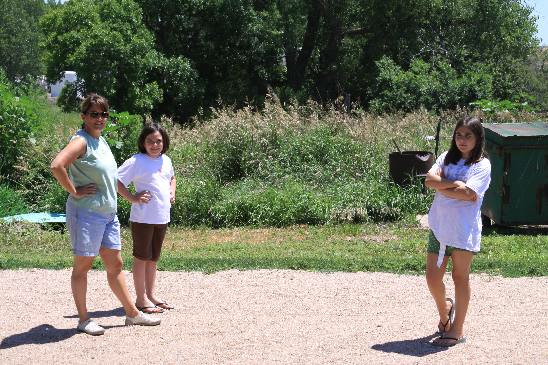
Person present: Yes